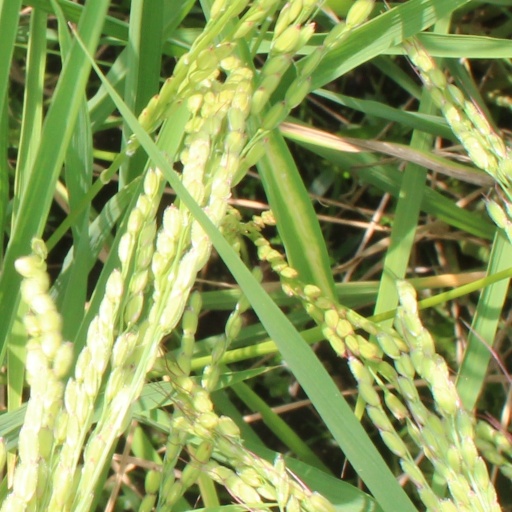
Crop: rice